1975 spring offensive

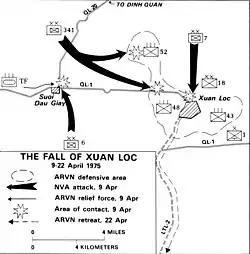
Battle of Xuân Lộc

At a meeting in Saigon on 13 March President Thiệu was briefed on the military situation by Trưởng and the new III Corps commander, Lieutenant General Nguyễn Văn Toàn. Thiệu then laid out his plan for national consolidation. As Trưởng understood it, he was free to redeploy his forces to hold the Da Nang area. Trưởng was shocked to discover, however, that the Airborne Division was to be removed to III Corps. (Unknown to Trưởng at the time, the Marine Division was also already slated for redeployment with both units then forming a new national reserve).